Kankurgachi

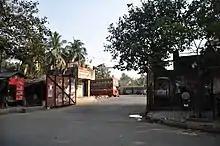
CSTC (WBTC) Maniktala Depot, Kankurgachi

Kankurgachi is the junction of Maniktala Main Road and CIT Road. EM Bypass passes along the eastern boundary of Kankurgachi. The area is well connected with other parts of the city by extremely convenient bus and auto routes. Buses from almost every location in and around Kolkata are available from here. Auto-rickshaw services are extremely frequent in this area and are available from Kankurgachi to Phoolbagan, Salt Lake, EM Bypass, Sealdah, R. G. Kar Medical College and Hospital and Ganesh Talkies regularly. Kolkata tram route no. 18 serves Kankurgachi (via Maniktala Main Road-CIT Road).